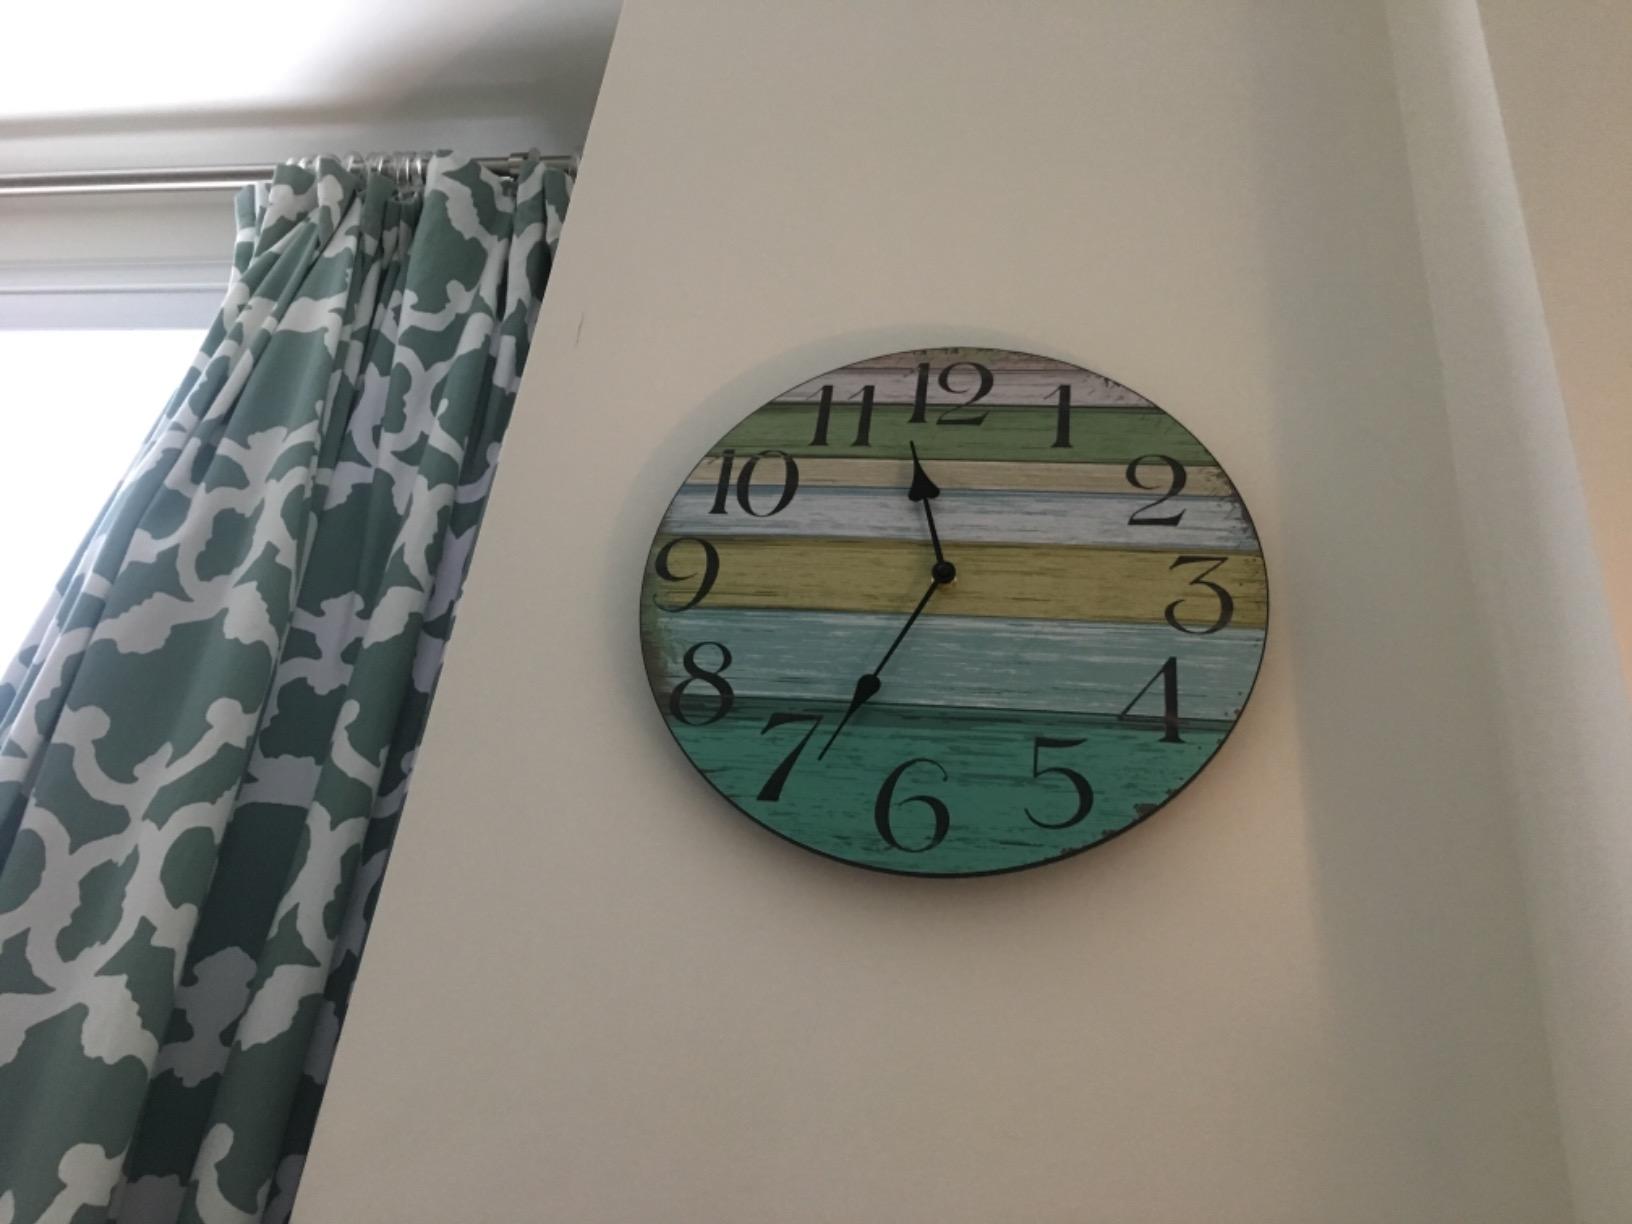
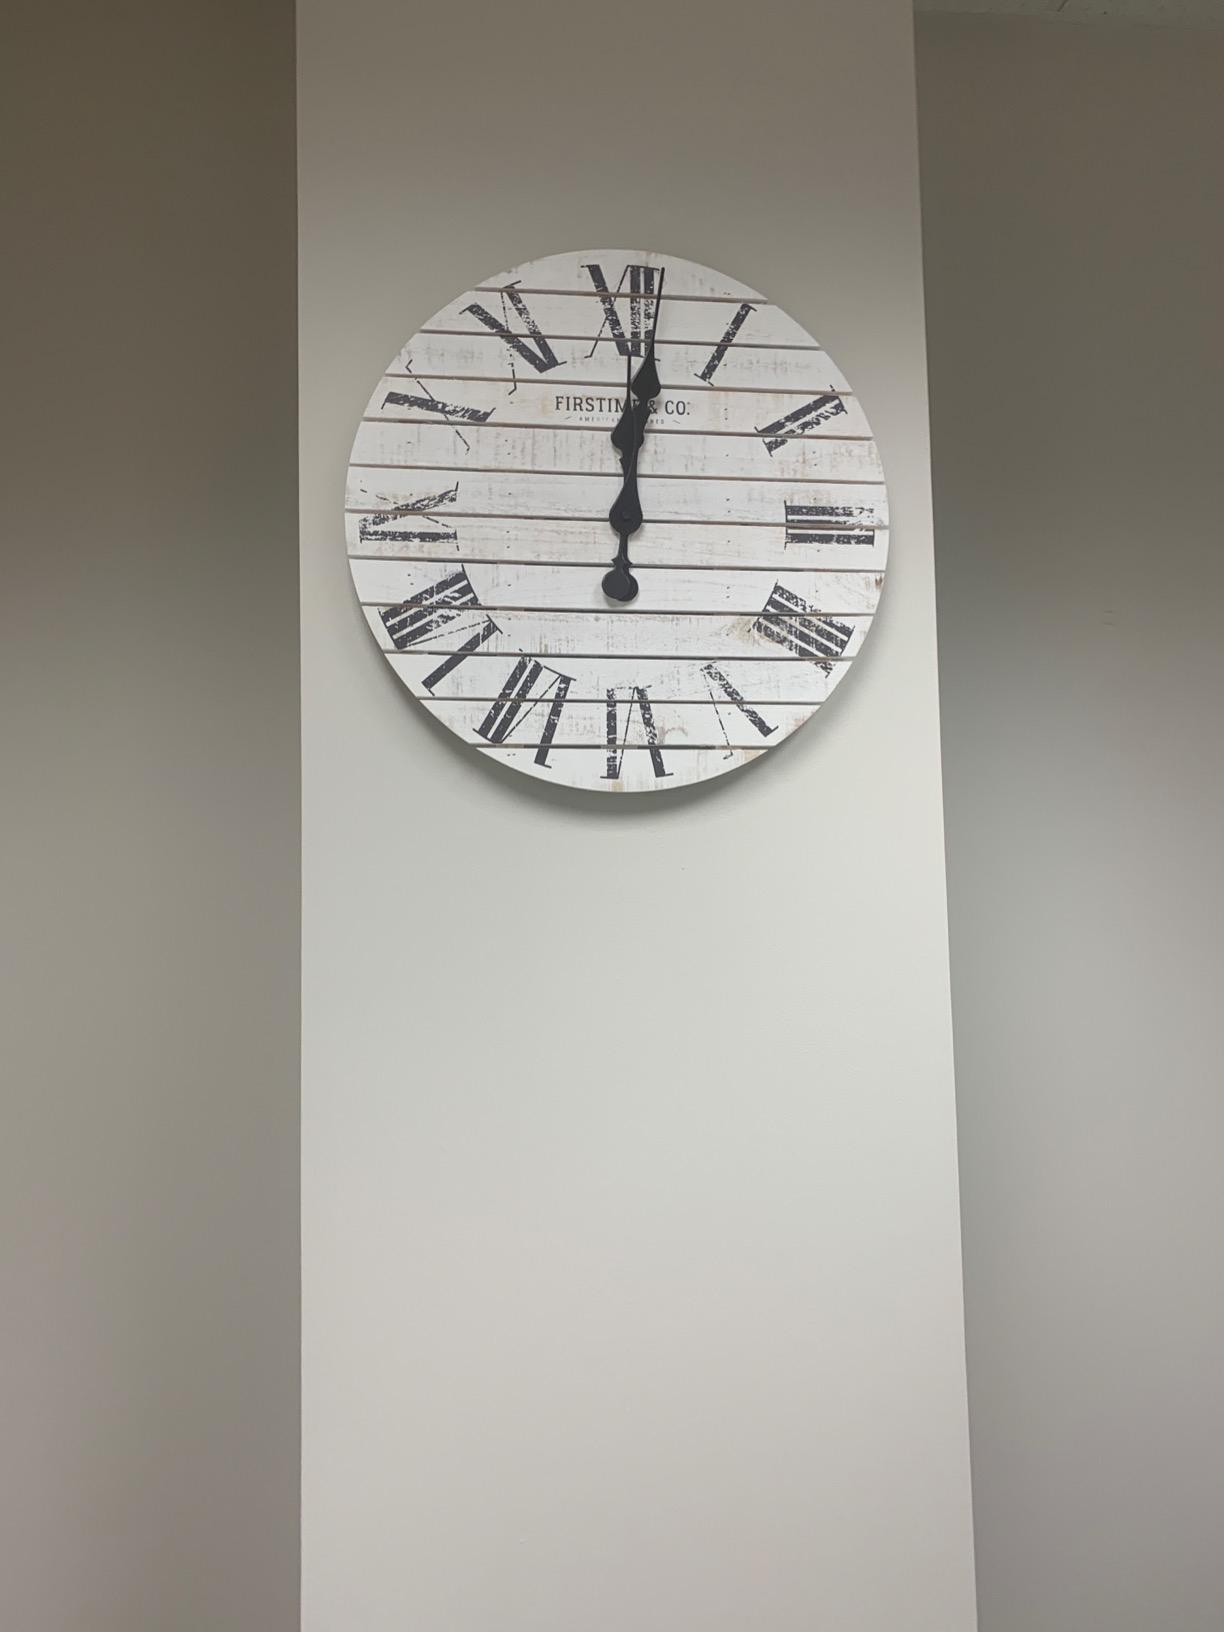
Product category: clock
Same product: no